1st Battalion, 107th Cavalry Regiment

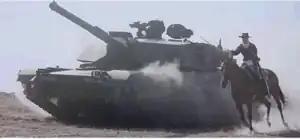
107th ACR horse soldier rides with M1 tank crew representing 107th Cavalry past & present.

The 107th Cavalry Regiment (minus 1st Squadron) reorganized on 1 May 1977 in the Ohio Army National Guard (Troop A, Support Squadron, was allotted on 1 October 1986 to the West Virginia Army National Guard and re-allotted on 15 October 1990 to the Ohio Army National Guard). It was placed on 1 June 1989 under the United States Army Regimental System consisting of the following units: